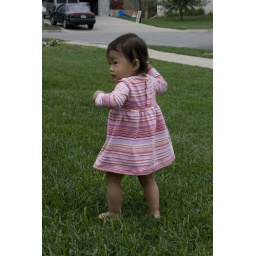
Reagan in pink striped dress in front yard - 7